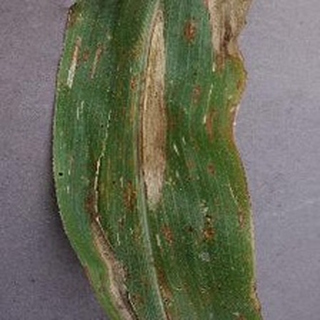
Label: corn_northern_leaf_blight